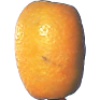
Label: Kumquats 1